Hannibal's crossing of the Alps

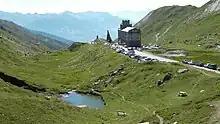
Little St. Bernard Pass, one of the possible routes

The Centrones waited to attack, first allowing half of the army to move through the pass. This was meant to divide Hannibal's troops and supplies and make it difficult for his army to organize a counter-attack, but Hannibal, having anticipated deceit by the Centrones, had arranged his army with elephants, cavalry and baggage in front, while his hoplites followed in the rear. Centrones forces had positioned themselves on the slopes parallel to Hannibal's army and used this higher ground to roll boulders and rain rocks down at the Carthaginian army, killing many more pack animals. Confusion reigned in the ranks caught in the pass. However, Hannibal's heavily armed rearguard held back from entering the pass, forcing the Barbarians to descend to fight. The rearguard was thus able to hold off the attackers, before Hannibal and the half of his army not separated from him were forced to spend the night near a large white rock, which Polybius writes "afforded them protection" and is described by William Brockedon, who investigated Hannibal's route through the Alps, as being a "vast mass of gypsum...as a military position, its occupation secures the defence of the pass." By morning, the Centrones were no longer in the area.